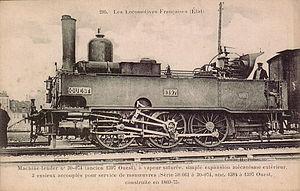
Il s'agit des locomotives acquises par les anciennes compagnies et réformées avant la création de la SNCF le 1ᵉʳ janvier 1938.
Les 030 T 1384 à 1397 et 1412 à 1416 étaient des locomotives-tender construites pour l'ancienne Compagnie des chemins de fer de l'Ouest.